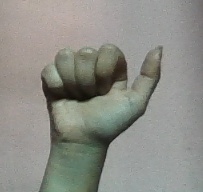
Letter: dhad